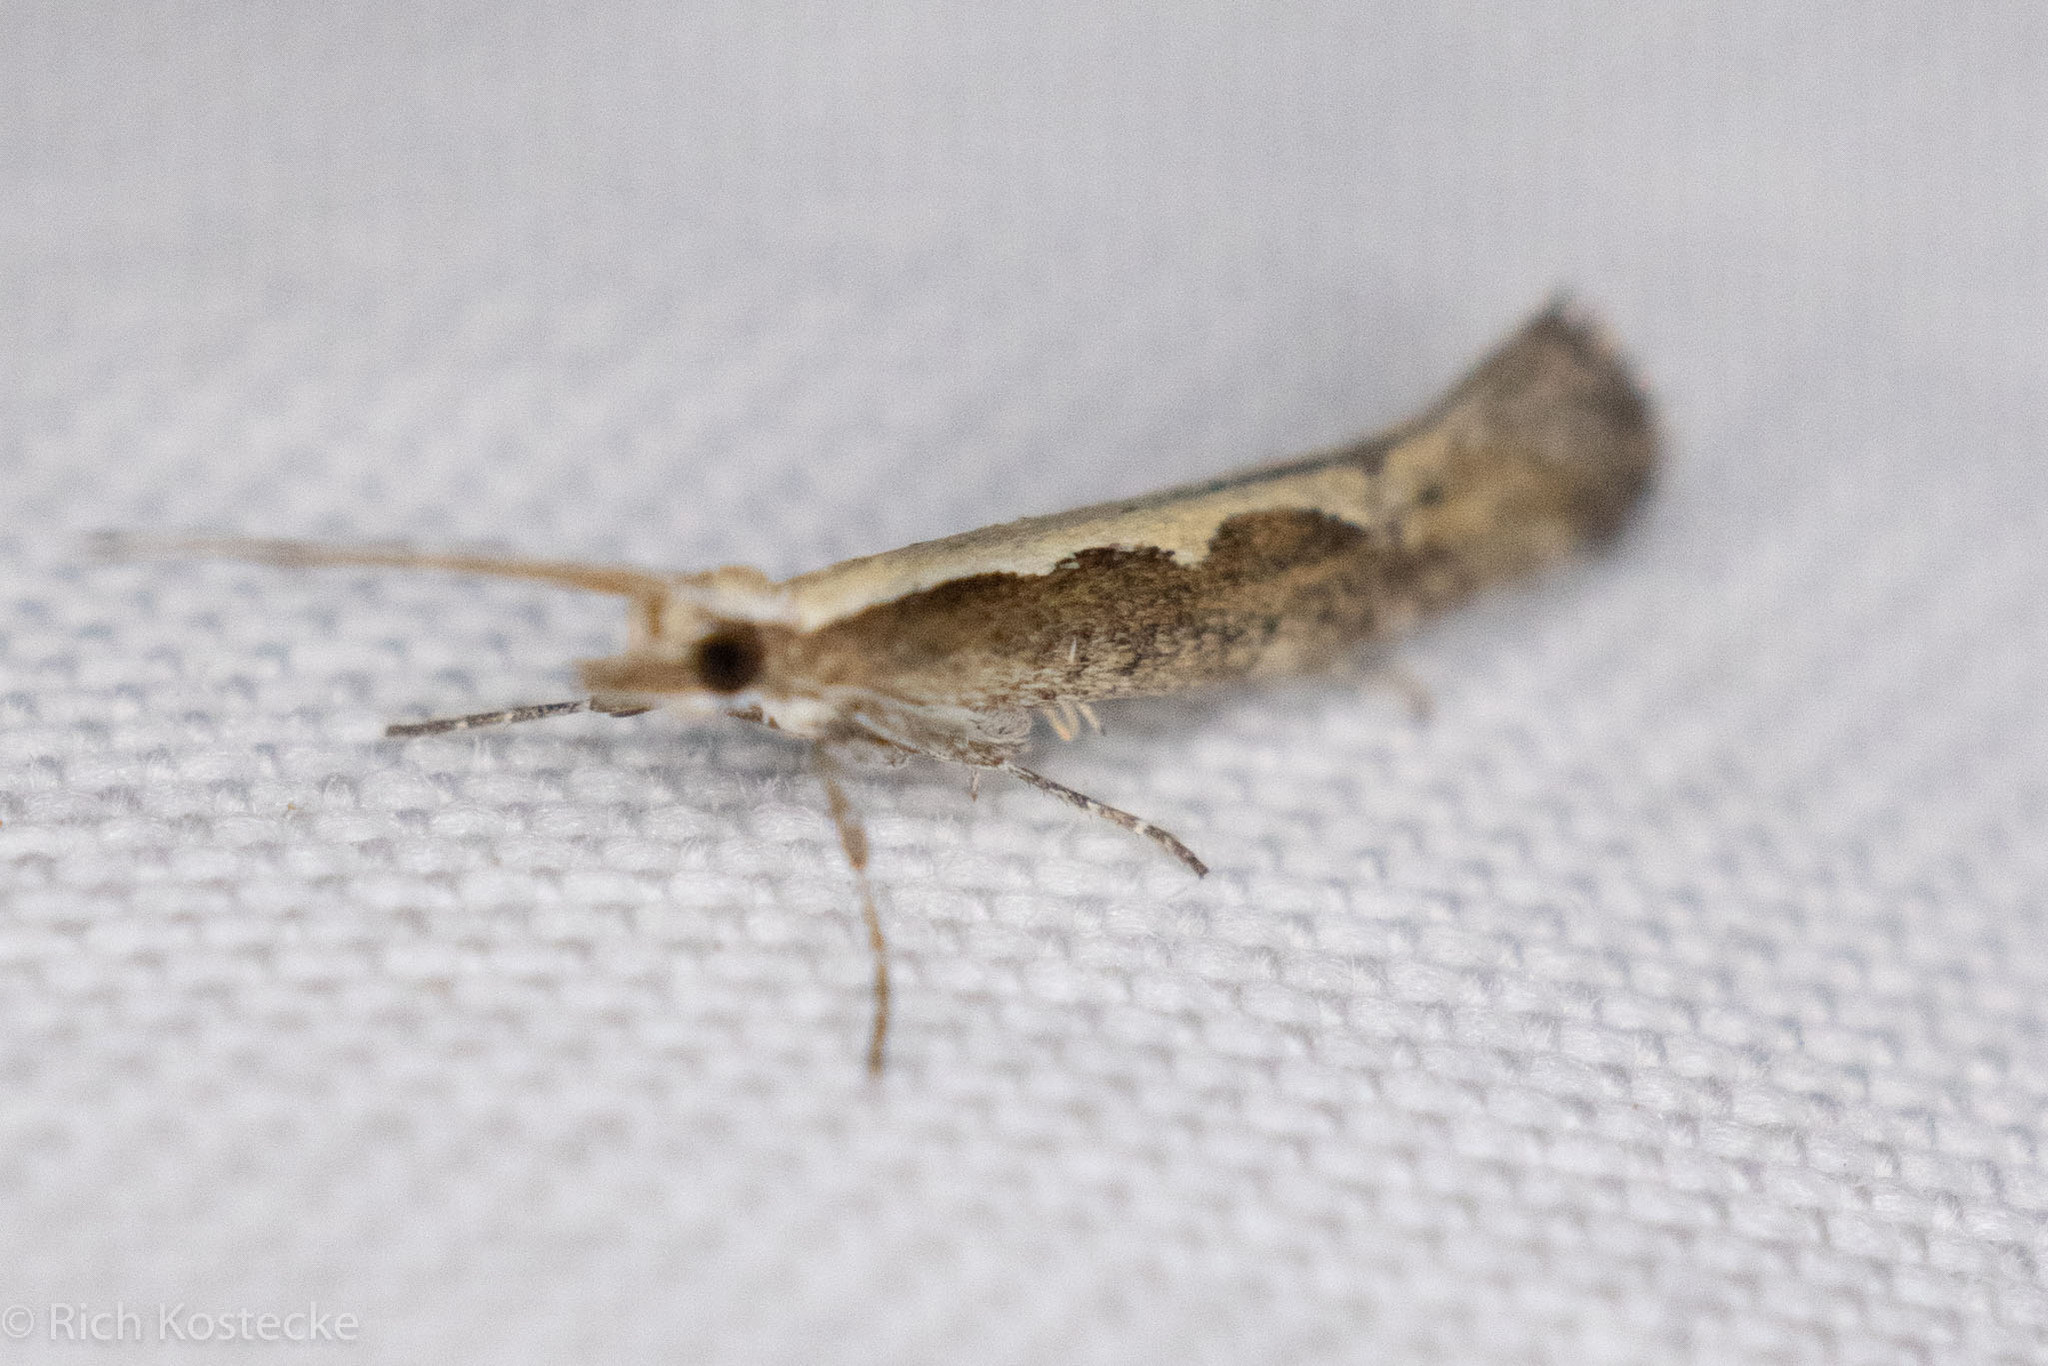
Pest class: diamondback_moth